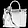
Label: Bag